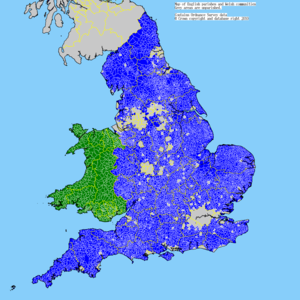
La paroisse civile constitue la subdivision territoriale de base de l'Angleterre et de l'Écosse, au Royaume-Uni.